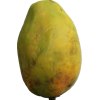
Label: papaya